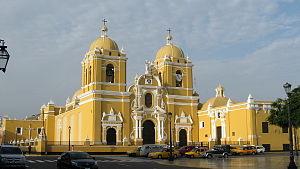
L'archidiocèse de Trujillo est un siège métropolitain de l'Église catholique du Pérou. En 2010, il comptait 1.149.000 baptisés pour 1.374.000 habitants. Il est tenu par Mᵍʳ Miguel Cabrejos Vidarte, O.F.M.
Le Pérou, en forme longue la république du Pérou, en espagnol Perú et República del Perú, en quechua Piruw et Piruw Republika et en aymara Piruw et Piruw Suyu, est un pays situé dans l'Ouest de l'Amérique du Sud. Entouré par l'Équateur au nord-ouest, la Colombie au nord-nord-est, le Brésil au nord-est, la Bolivie au sud-est, le Chili au sud-sud-est et l'océan Pacifique à l'ouest-sud-ouest, il est le troisième pays du sous-continent par sa superficie : 1 285 220 km², et le quatrième par sa population : environ 32 millions d'habitants.